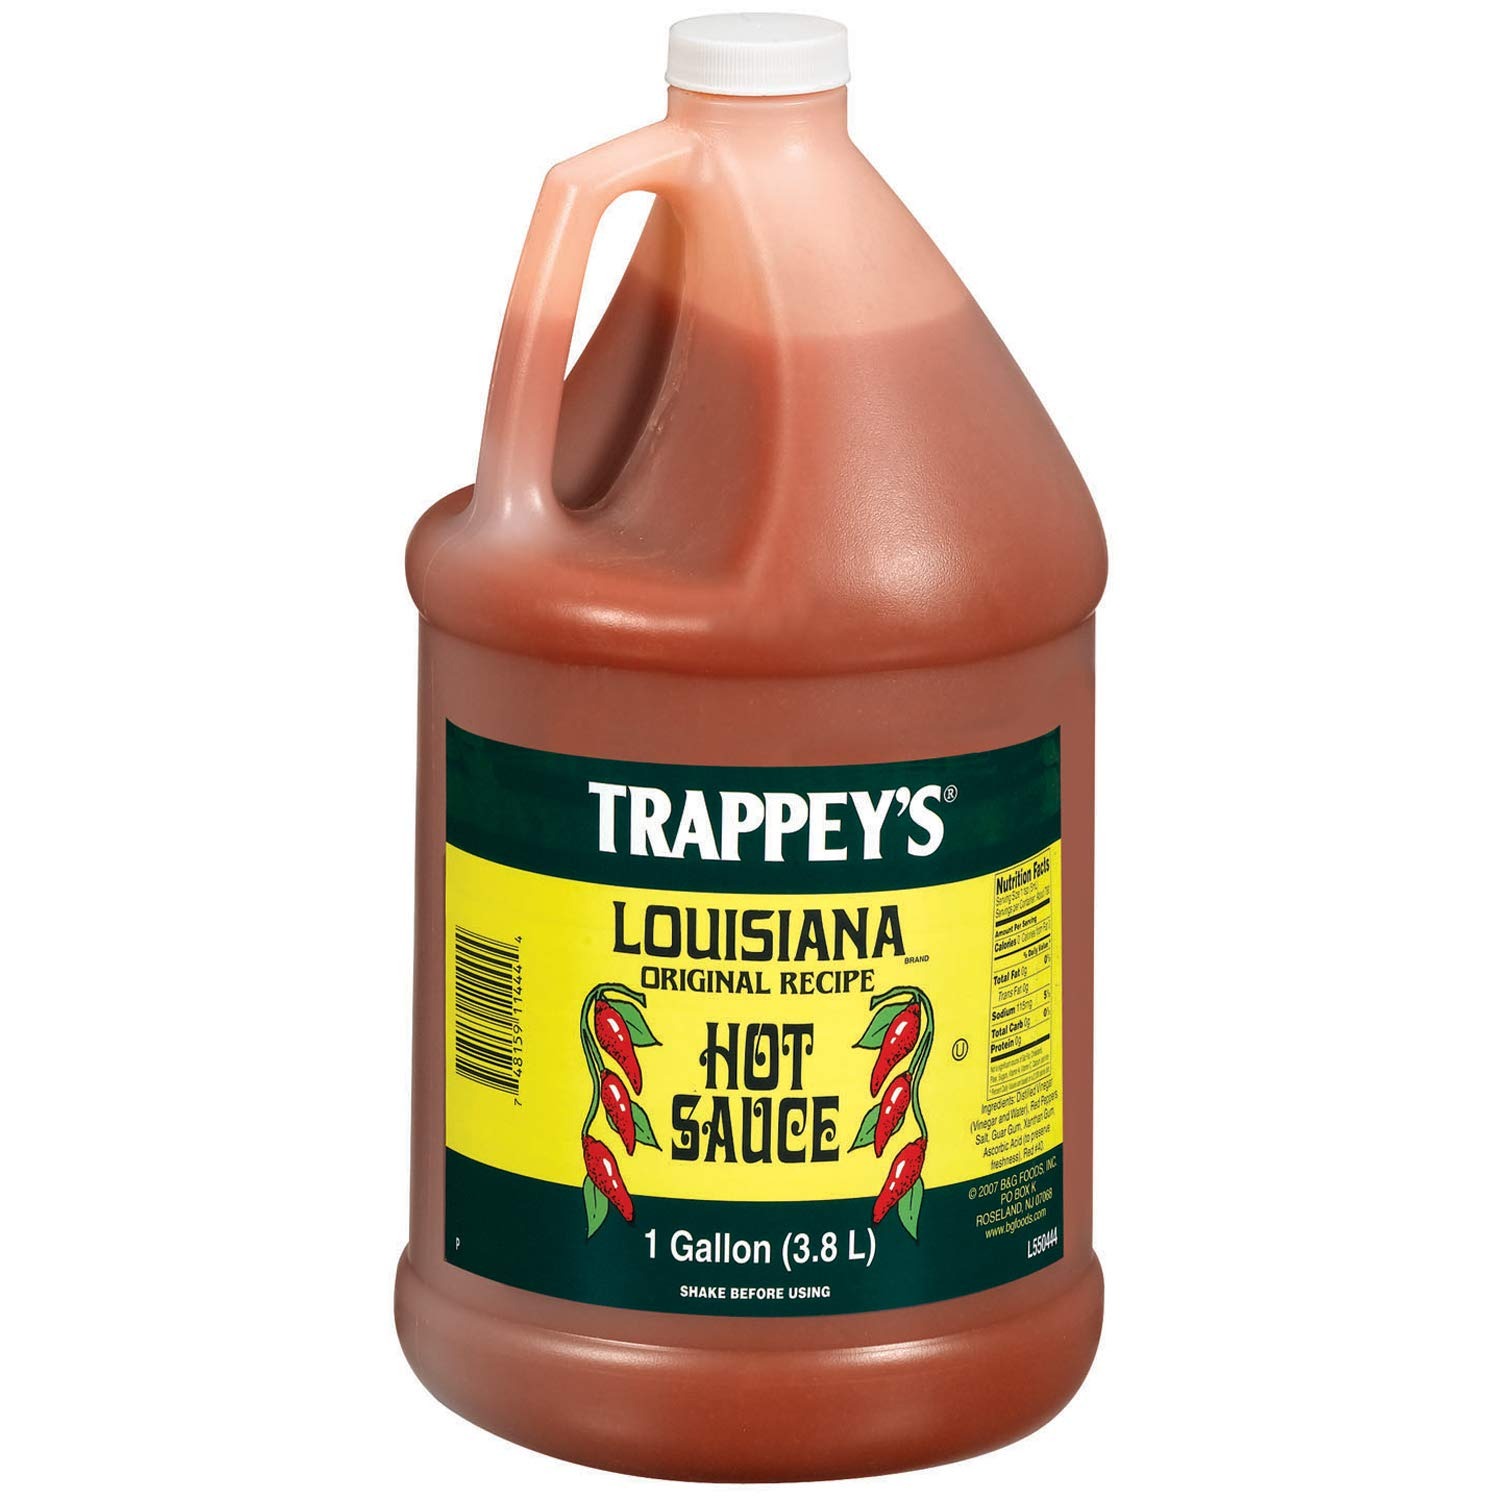
Item Name: Trappey's Louisiana Hot Sauce, 1 Gallon (Pack of 4)
Bullet Point 1: Louisiana Hot Sauce is the original cayenne pepper sauce of Louisiana
Bullet Point 2: Original Louisiana Hot Sauce is the hot sauce of Louisiana, a distinction that no other hot sauce can make.
Bullet Point 3: It can be considered as one of the very first commercially available Cajun food products, first introduced to the public as a delicious condiment, world famous for its delicious flavor and unique flavor enhancement properties.
Bullet Point 4: Item Package Weight: 16.83 Kilograms
Value: 512.0
Unit: Fl Oz

Price: 72.99